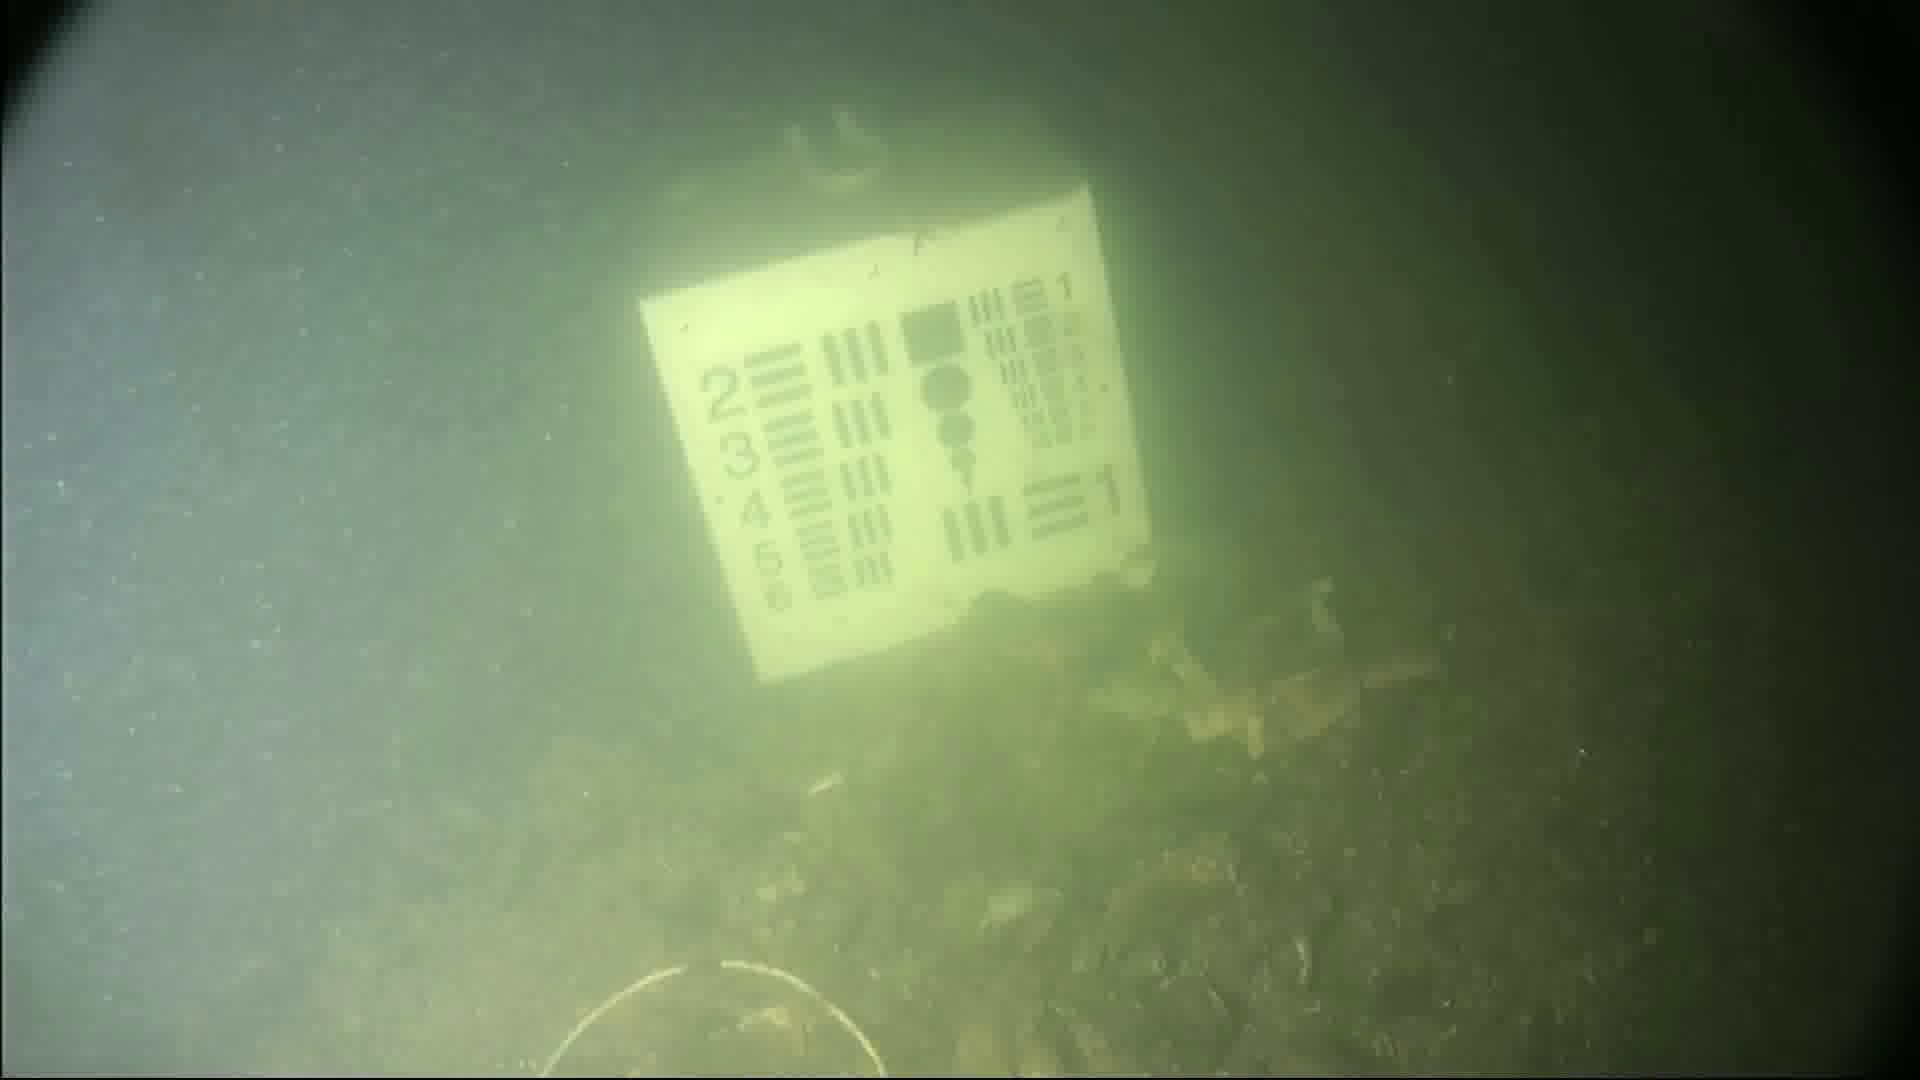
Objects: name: crab
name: starfish